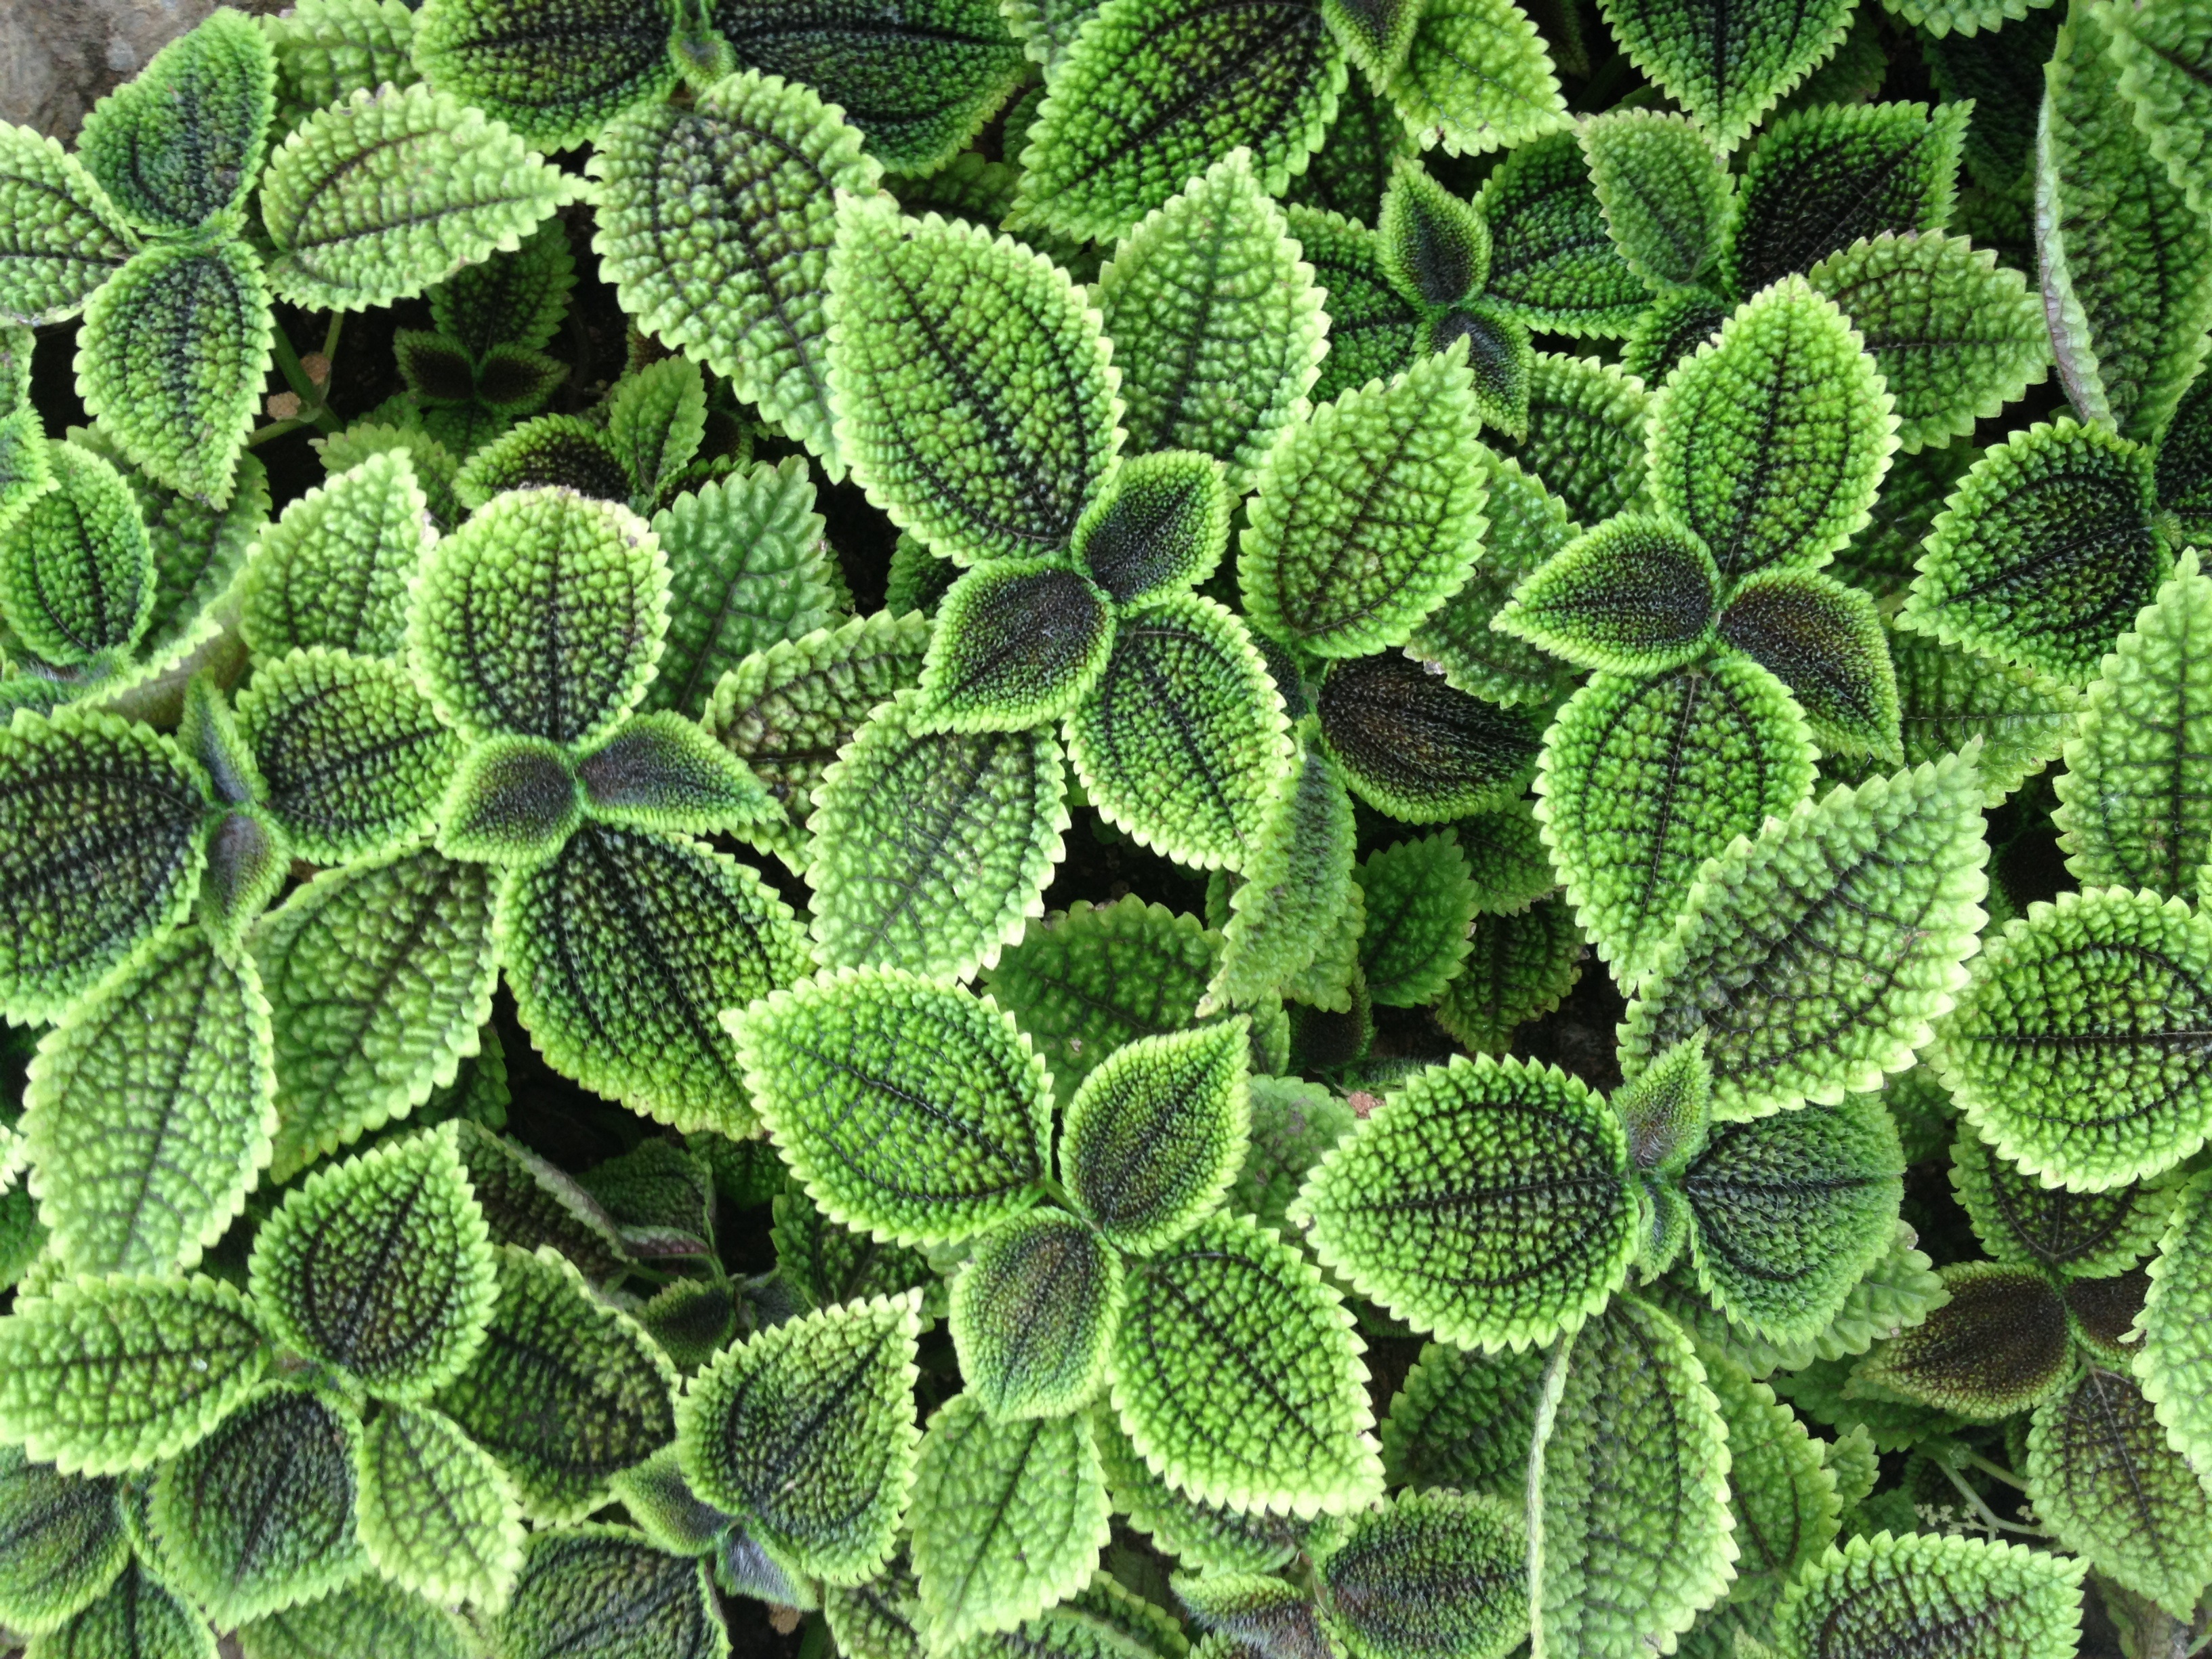
grass, plant, leaf, flower, frost, green, herb, botany, flora, shrub, flowering plant, common sage, annual plant, land plant